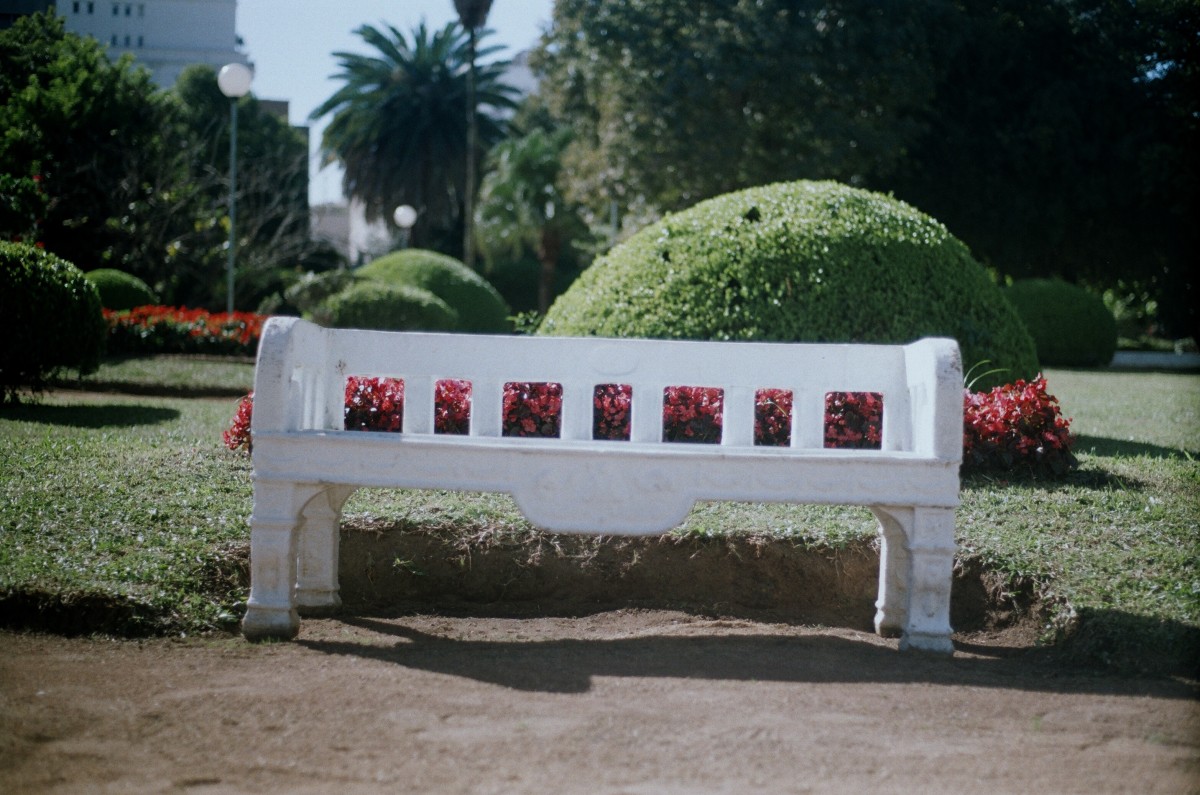
Tags: lawn, flower, backyard, furniture, garden, memorial, yard